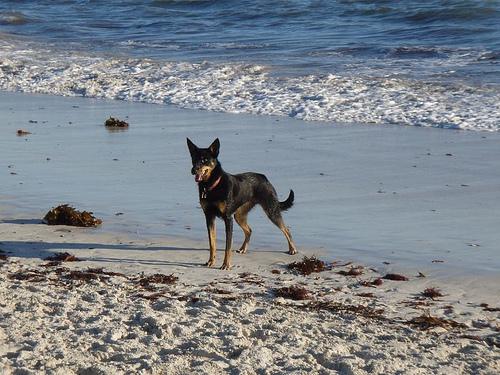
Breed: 209-n000049-kelpie